Political repression in the Islamic Republic of Iran

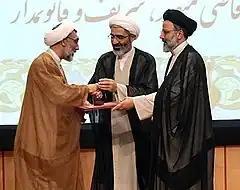
Mostafa Pourmohammadi (left),future President of Iran Ebrahim Raisi (right), who were part of the "Judges of Death" committee of the 1988 executions, in 2013

Following the declaration of Mahmoud Ahmadinejad as winner of the presidential elections amidst allegations by the Iranian opposition of widespread electoral fraud, there were widespread protests known collectively as the Green Movement. Protesters demanded the annulment of the election results and the resignation of the government, accusing the regime of rigging the election.